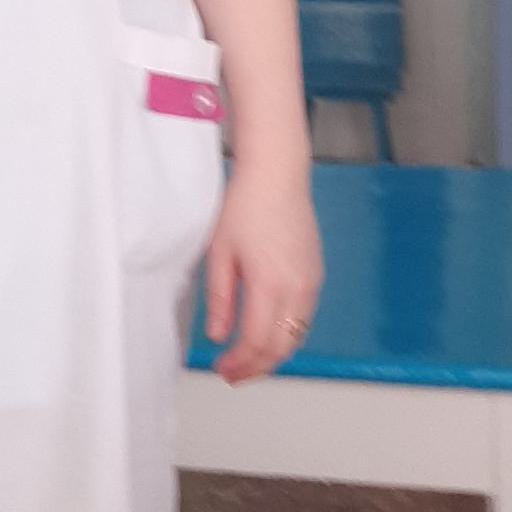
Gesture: no_gesture